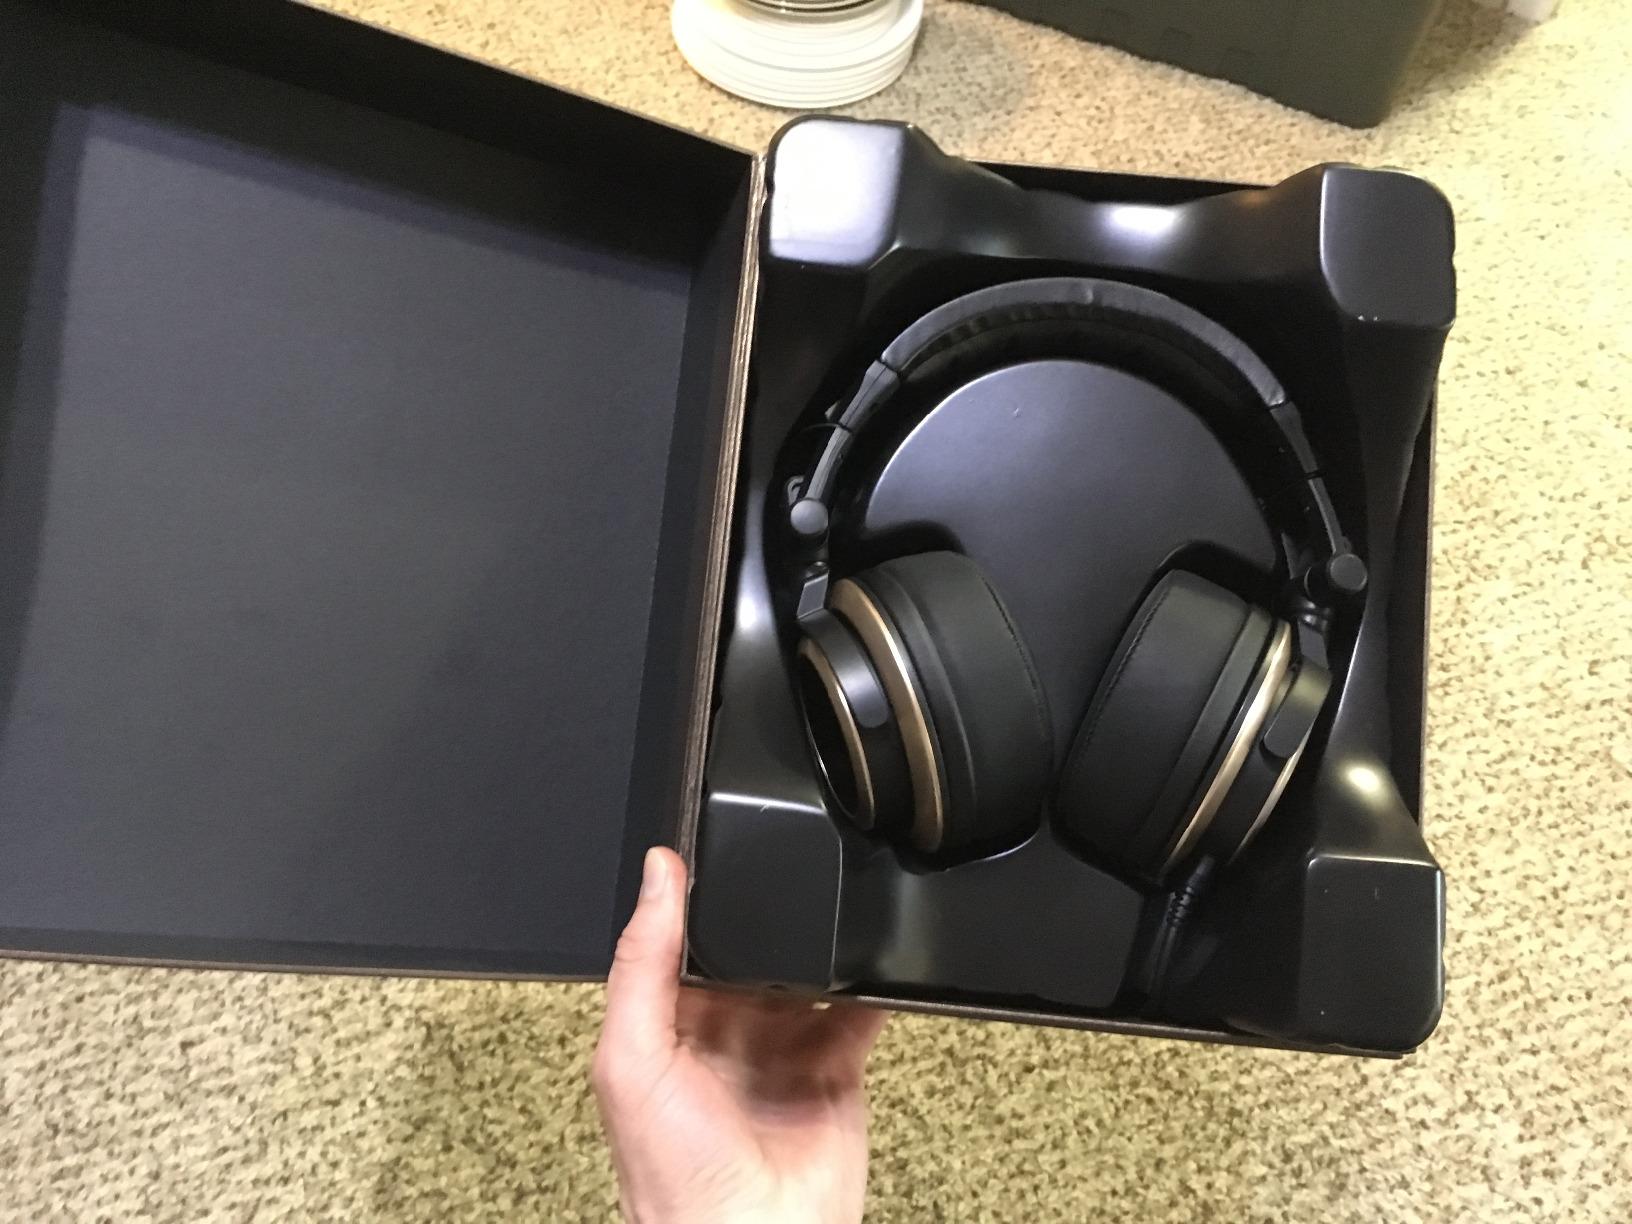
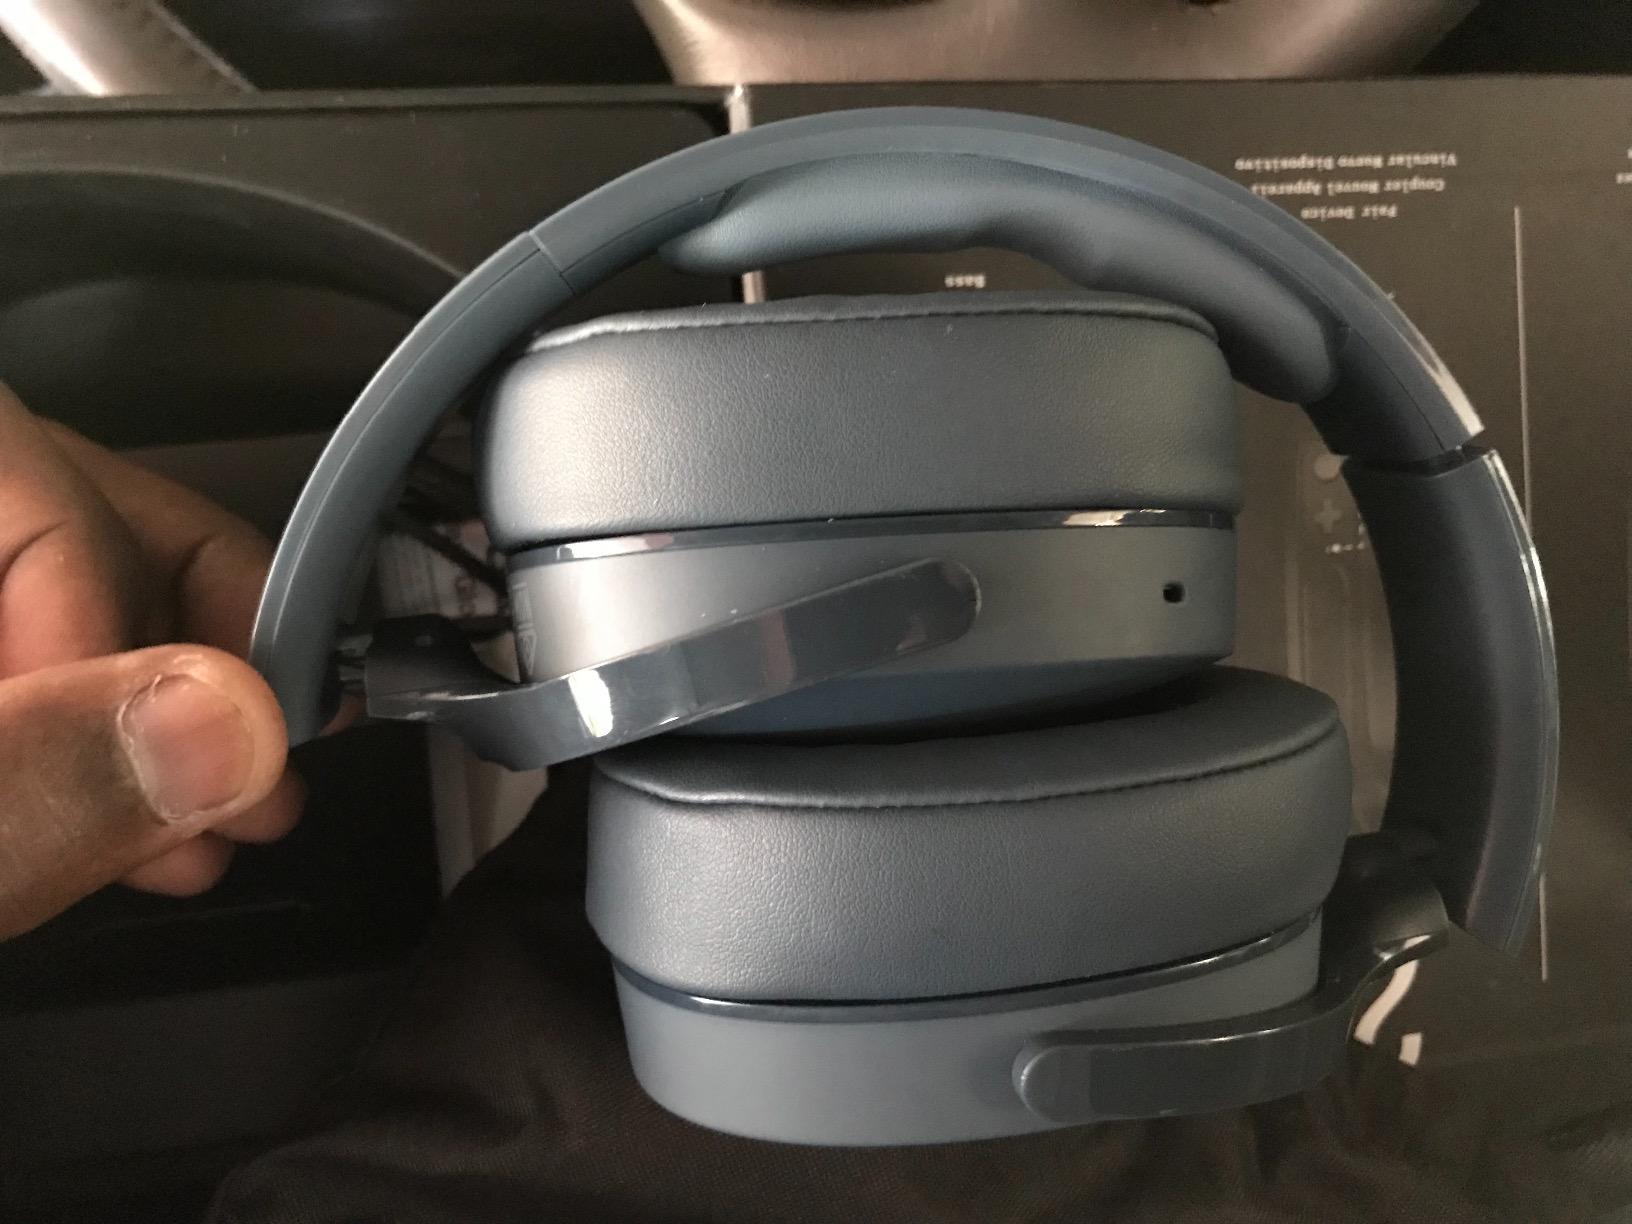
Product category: headphones
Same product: no